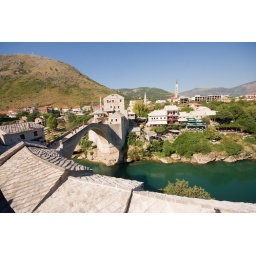
The old stone bridge in Mostar rebuilt